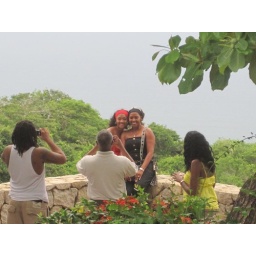
This is on the mountain above Sylvester Stallones house